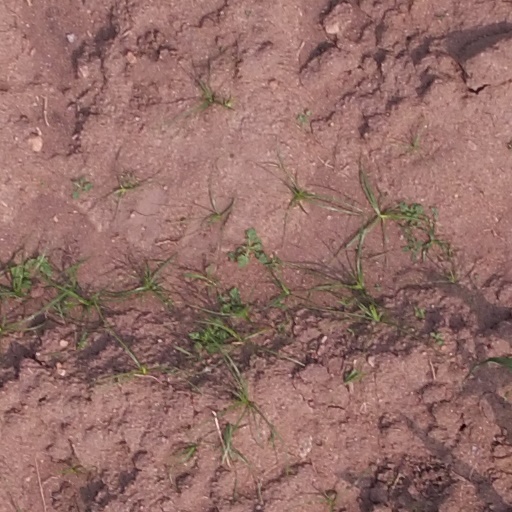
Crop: maize; corn